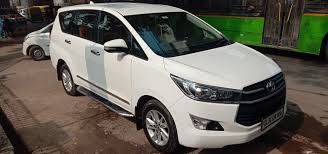
Label: noambulance